Märt Sults

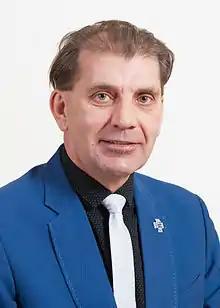

Märt Sults (born 24 March 1961 in Valga) is an Estonian politician. He has been member of XIII Riigikogu.